Foreign Objects (band)

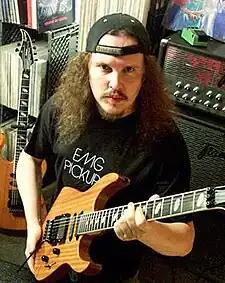
James Murphy performed additional guitar on "Universal Culture Shock".

In October 2003, the pair began recording songs for a planned second Foreign Objects release at co-producer John Teague's West Chester studio. Miller enlisted former Death guitarist James Murphy, with whom he was then working on the Death tribute album "Within the Mind: In Homage to the Musical Legacy of Chuck Schuldiner", to play lead guitar on the songs. Murphy also co-mixed (with Teague) and mastered the album. Miller praised Murphy's contributions, claiming they made the album "a thousand times better".